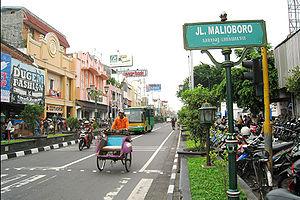
Yogyakarta, prononcé [dʒok'dʒa'karta] ou [jo'gja'karta], anciennement écrit Jogjakarta jusqu'à la réforme orthographique de 1972 et appelé souvent Jogja, de son nom officiel Ngayogyakarta Hadiningrat, est une ville d'Indonésie, capitale du territoire spécial du même nom, dans le centre de l'île de Java. La ville a le statut de kota.